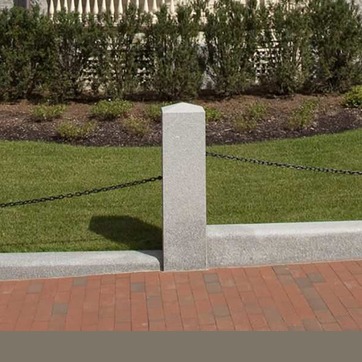
Material: stone